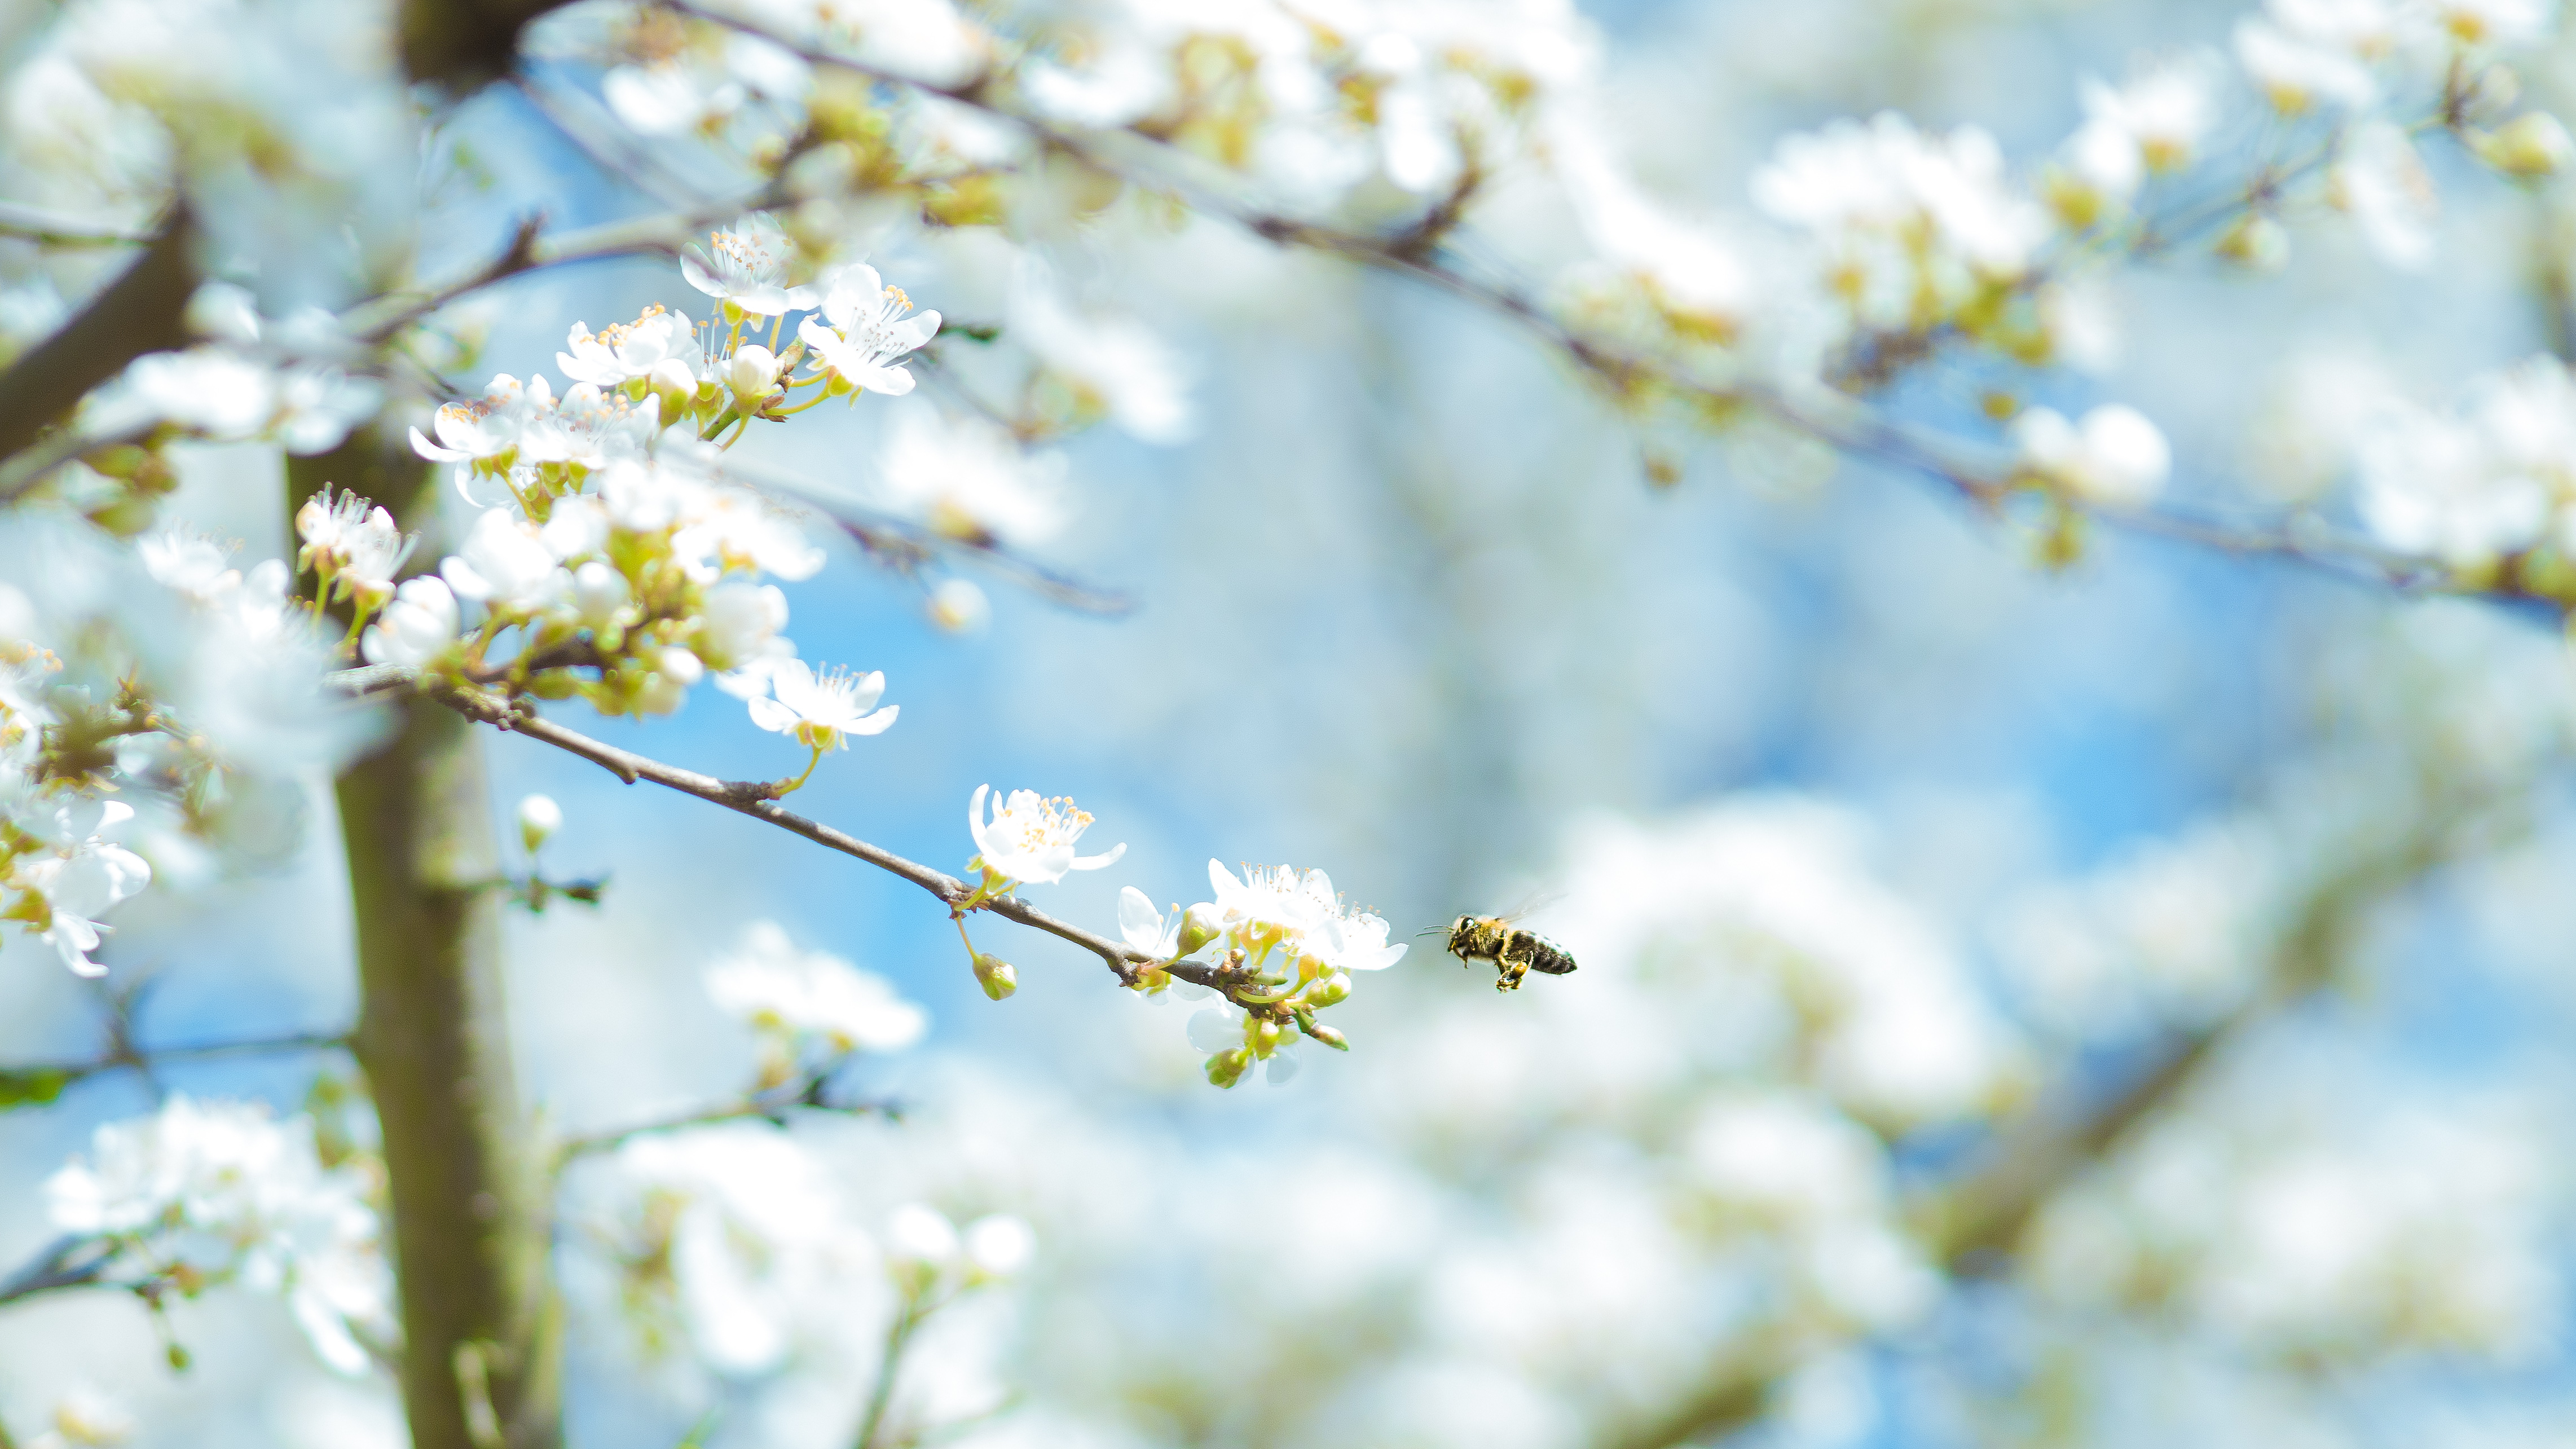
tree, nature, branch, blossom, plant, white, sunlight, leaf, flower, bloom, flying, pollination, food, spring, produce, botany, blooming, flora, season, cherry blossom, flowers, bee